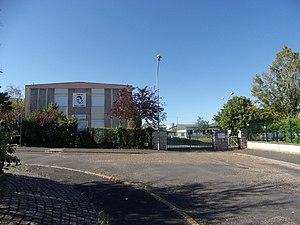
Entrée du collège Albert-Camus
Montbazon est une commune française située dans le département d'Indre-et-Loire, en région Centre-Val de Loire.